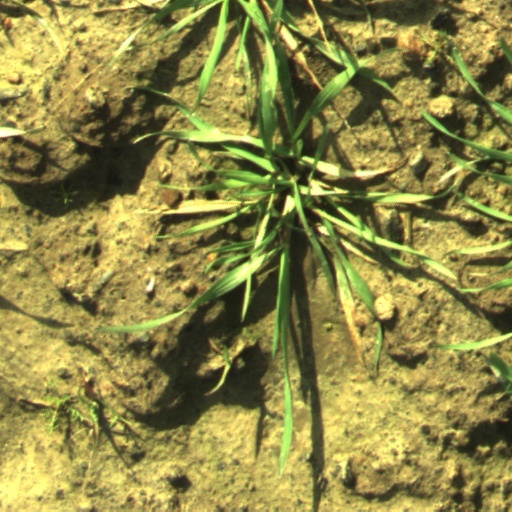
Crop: wheat